1587 Polish–Lithuanian royal election

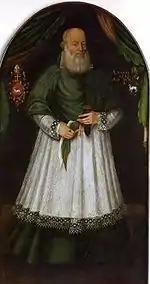

For the first weeks, the Sejm was occupied by the death of Samuel Zborowski, and arguments between the Zborowski family and Jan Zamoyski. Since Zamoyski did not want to respond to any questions, rokosz was declared, with the purpose of judging Zamoyski and other officials, connected to the late King Stefan Batory. On July 27, both camps began preparation for military action, and at the last moment, the conflict was defused by Primate Stanisław Karnkowski, Voivode of Sandomierz Stanislaw Szafraniec, and Bishop of Kamieniec Podolski, Wawrzyniec Goślicki, who mediated between the two warring parties.